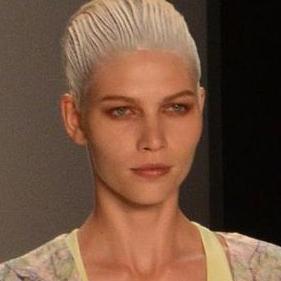
Age: 22